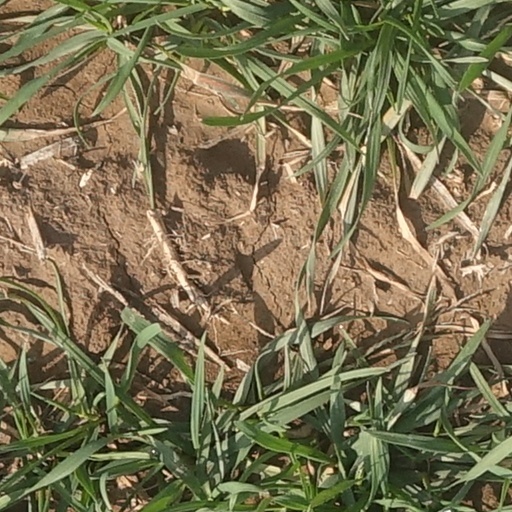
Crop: wheat